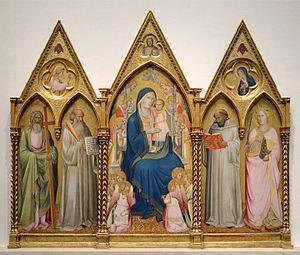
Agnolo Gaddi est un peintre italien de l'école florentine de la pré-Renaissance.